Presidency of Dilma Rousseff

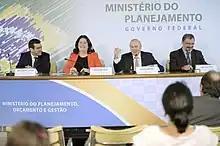
The Minister of Planning, Miriam Belchior, and the Minister of Finance, Guido Mantega, hold a press conference

Measures were implemented at the beginning of Dilma's government that included policies of strong public intervention in the economy, combining monetary policy with a reduction in interest rates and fiscal policy with control in investment, increased spending, subsidies and intervention in prices. This policy became known as the new economic matrix and was identified as one of the causes of the 2014 crisis.